List of retired Atlantic hurricane names

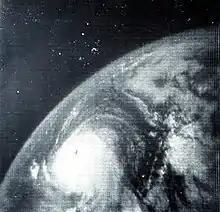
Hurricane Betsy was the first hurricane to have damages exceeding US$1 billion.

In 1960, four rotating lists of names were developed to avoid creating new lists each year, while the practice of retiring any particularly damaging storm names for 10 years continued, with 11 names deemed significant enough to be retired during the decade. At the 1969 Hurricane Warning Conference, the National Hurricane Center requested that Carol, Edna, Hazel, and Inez be permanently retired due to their importance to the research community. This request was subsequently accepted and led to today's practice of retiring names of significant tropical cyclones permanently. There were no names retired for the 1962 and 1968 seasons. Collectively, the 11 systems were responsible for at least 9841 fatalities and in excess of in damage.